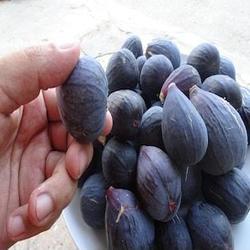
Label: Fig